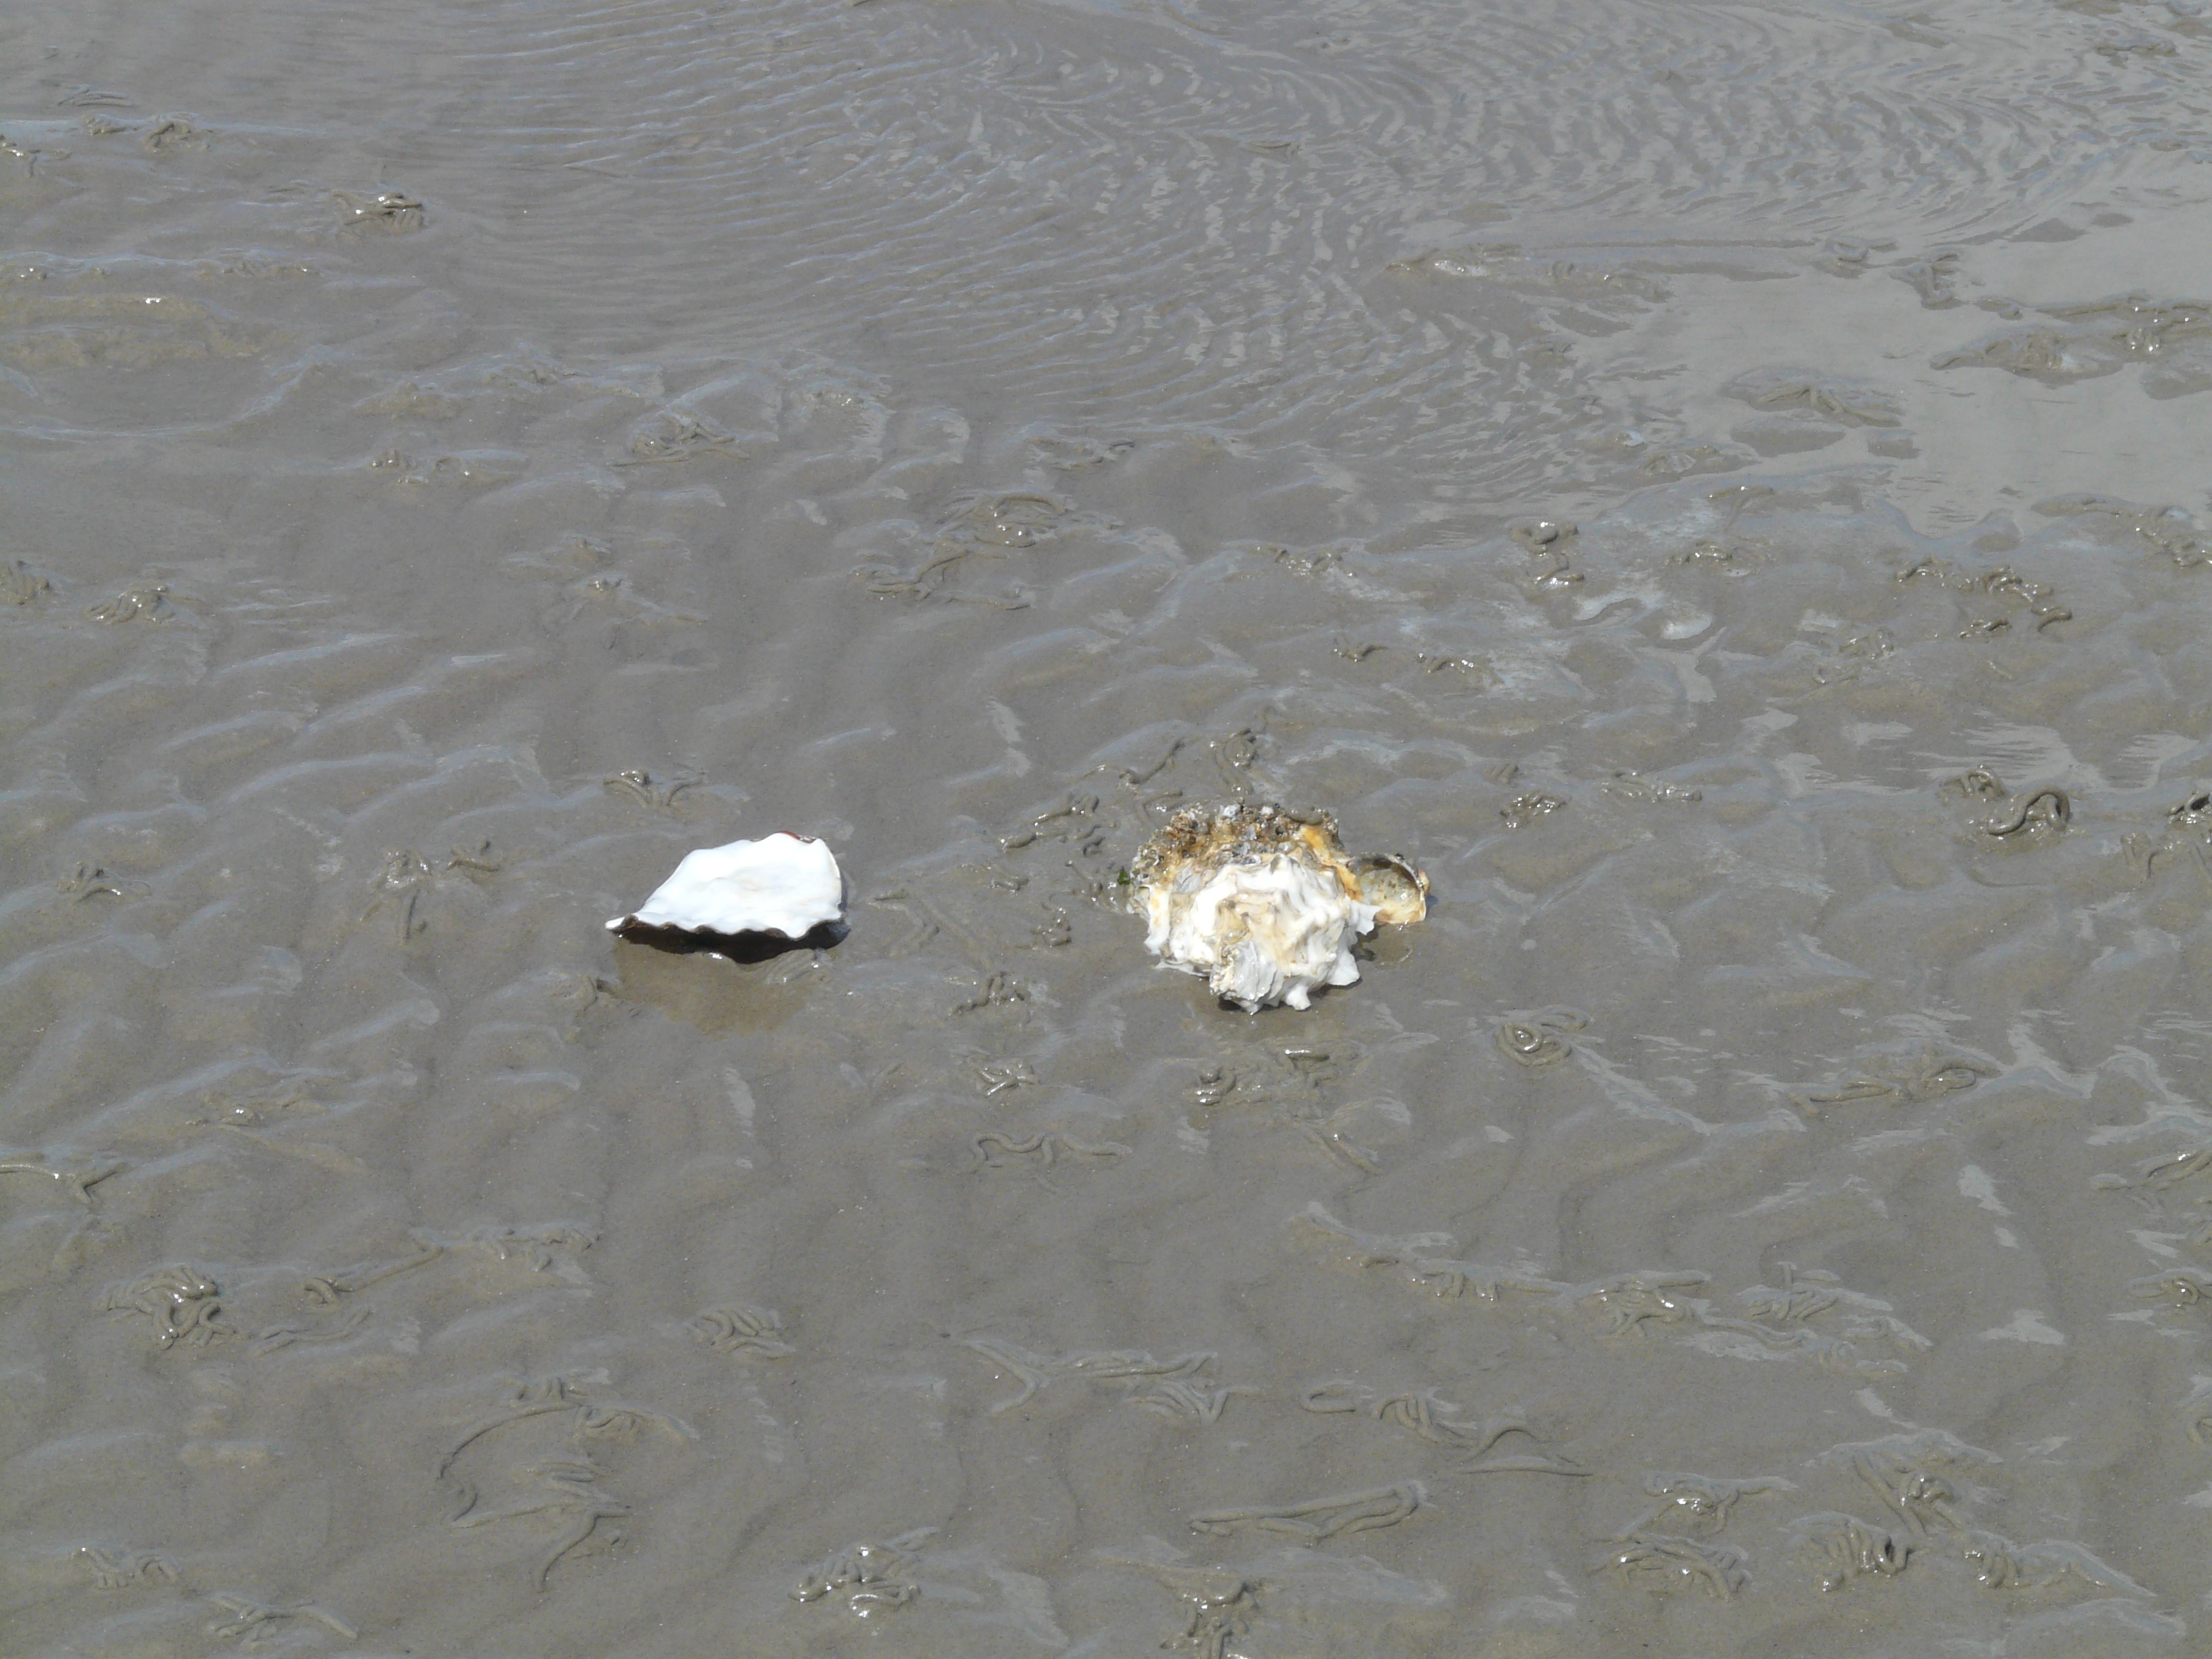
water, sand, wing, white, animal, oyster, material, shell, creature, north sea, wadden sea, watts, schlick, pacific oyster, crassostrea pacifica, crassostrea gigas